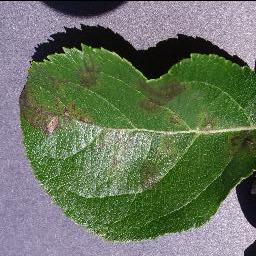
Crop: apple
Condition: scab